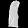
Label: Dress